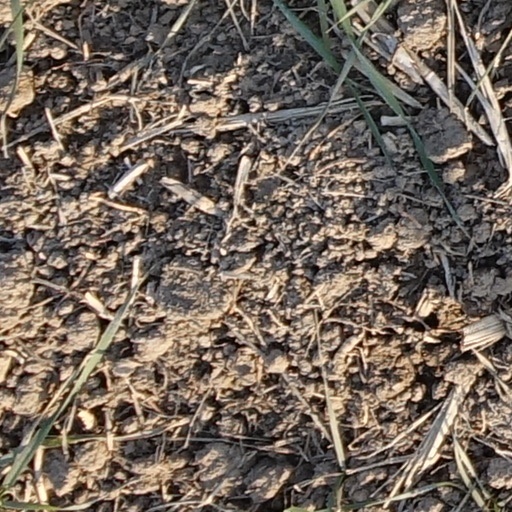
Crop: wheat